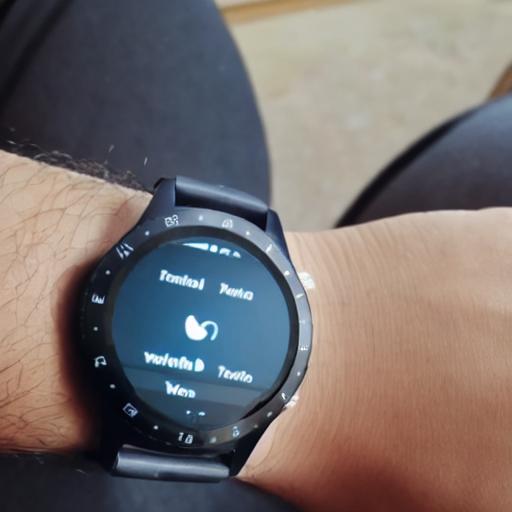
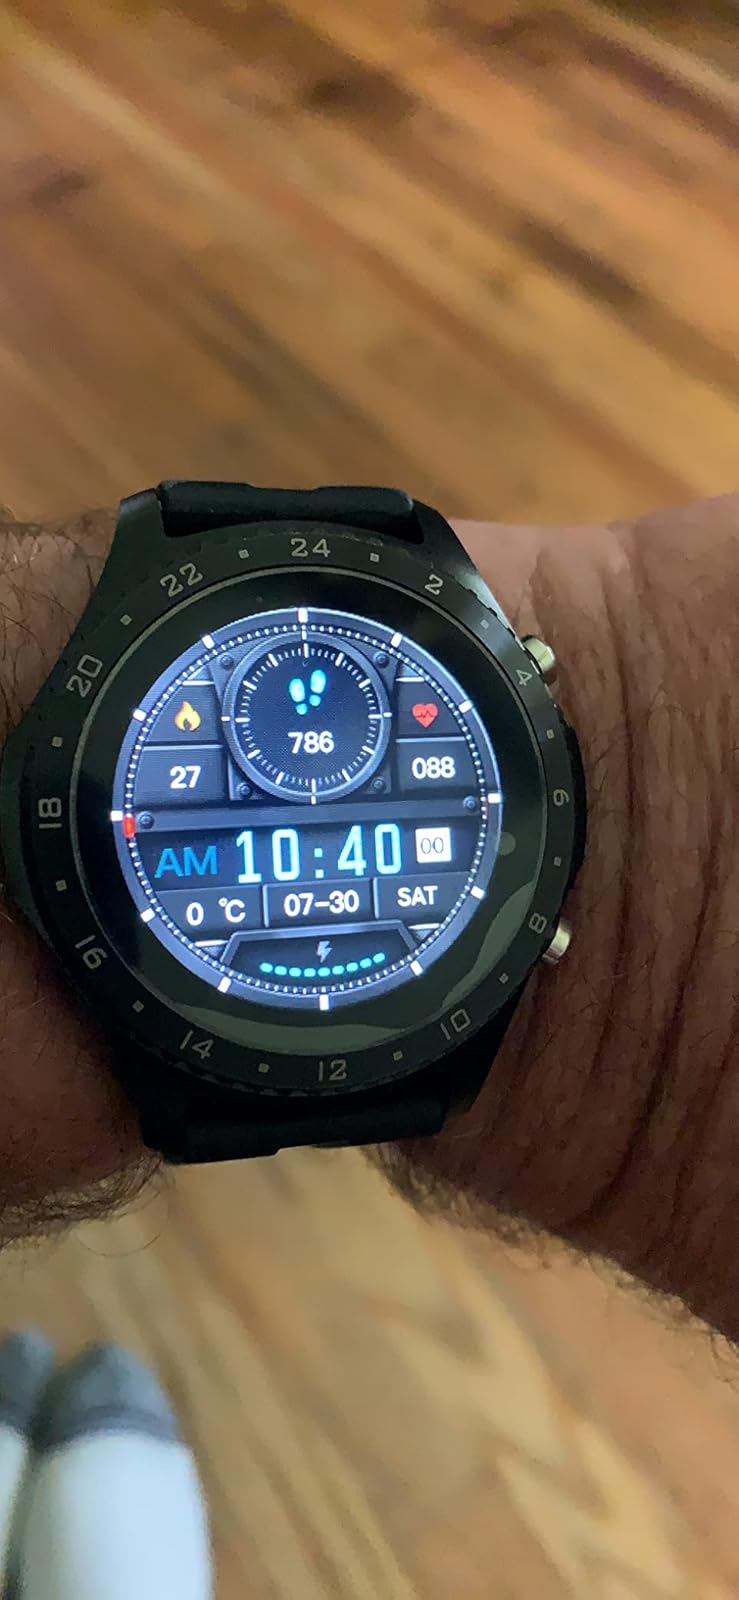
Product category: smartwatch
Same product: no